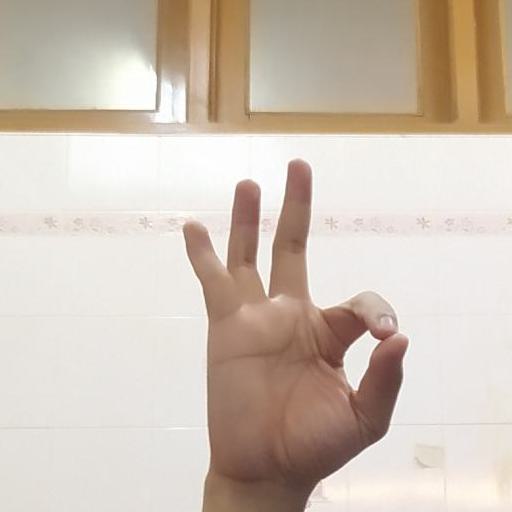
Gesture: ok